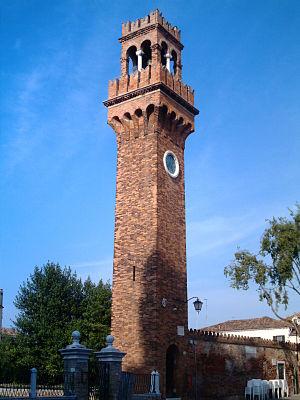
L'église Santo Stefano fut une église catholique de Venise, en Italie.